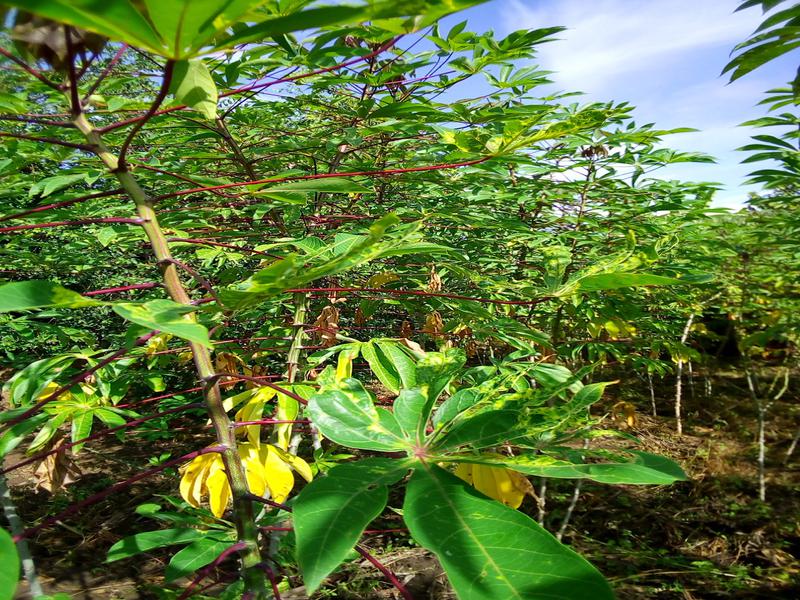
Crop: cassava
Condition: mosaic_disease